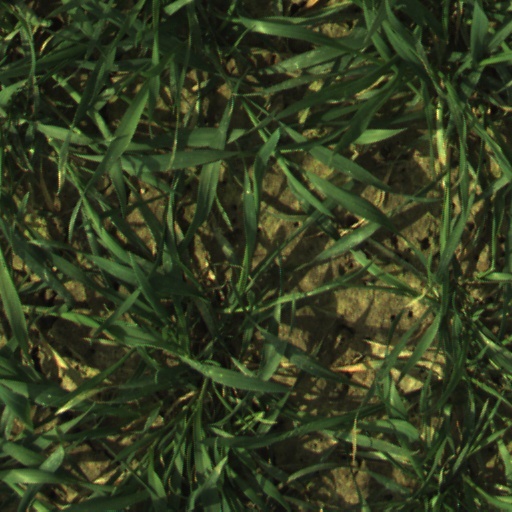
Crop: wheat